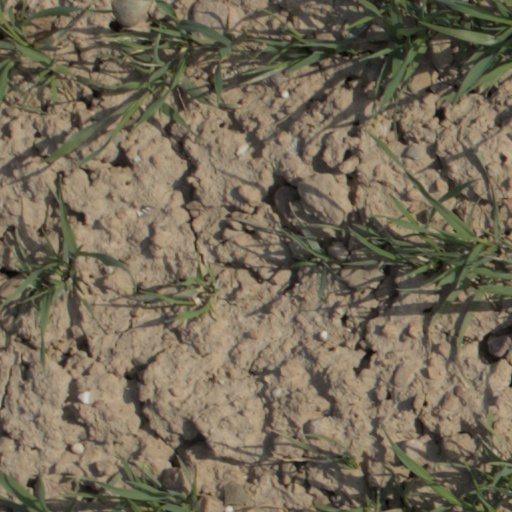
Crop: wheat